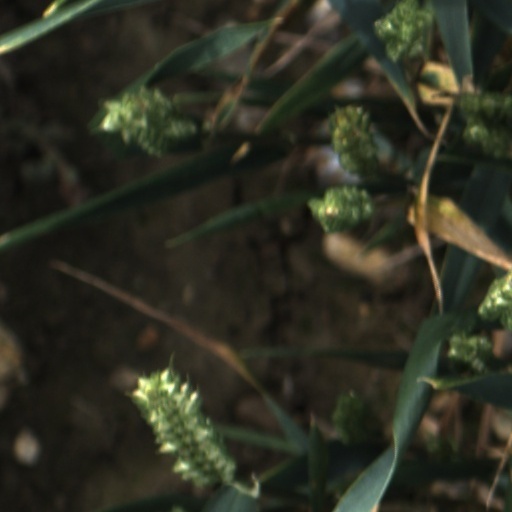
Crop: wheat